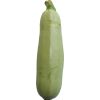
Label: zucchini